List of Metro-North Railroad stations

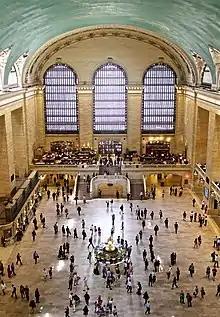
The main concourse of Grand Central Terminal, a National Historic Landmark and New York City Landmark.

As with many commuter railroad systems of the late-20th Century in the United States, the stations exist along lines that were inherited from other railroads of the 19th and early 20th Centuries. Stations on the east side of the Hudson River were originally part of either New York Central Railroad or New York, New Haven and Hartford Railroad, both of which became part of Penn Central in 1968 and 1969 respectively. Stations on lines on the west side of the Hudson River were originally part of Erie Railroad, which was merged into the Erie Lackawanna Railroad in 1960.